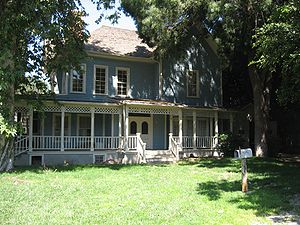
Stars Hollow
Lorelai Gilmores hus i Stars Hollow.
Stars Hollow er en fiktiv by med en population på 9.973 og er beliggende i Connecticut, USA. Byen figurerer i tv-serien Gilmore Girls.